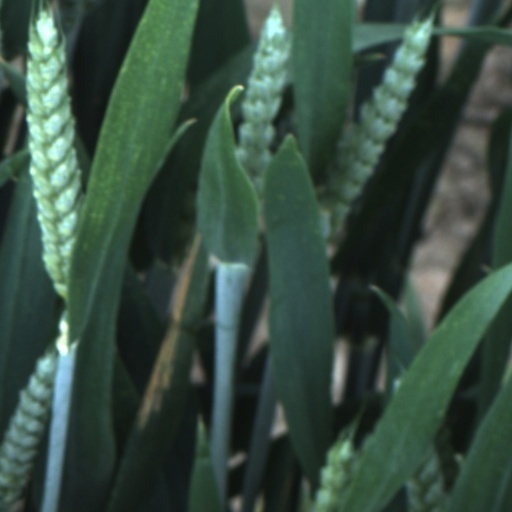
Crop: wheat